Boatner House

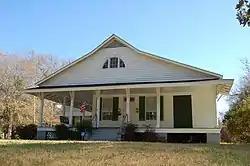

The Boatner House, also known as the Record House, is a historic mansion located at the corner of Plank Road and Taylor Street in Clinton in East Feliciana Parish, Louisiana.